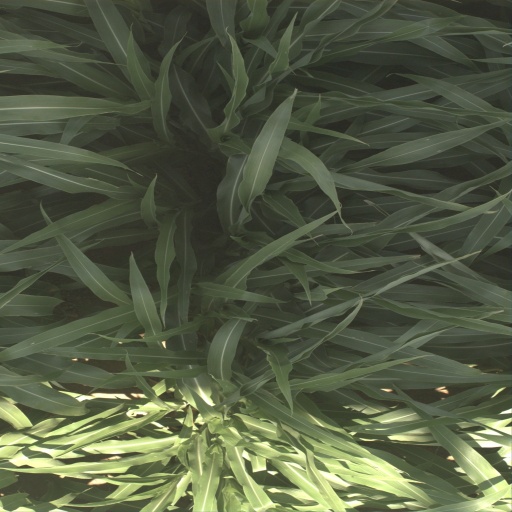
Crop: sorghum